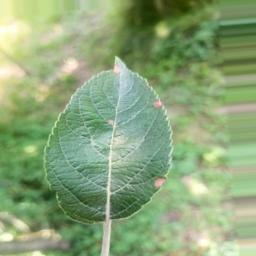
Label: Alternaria